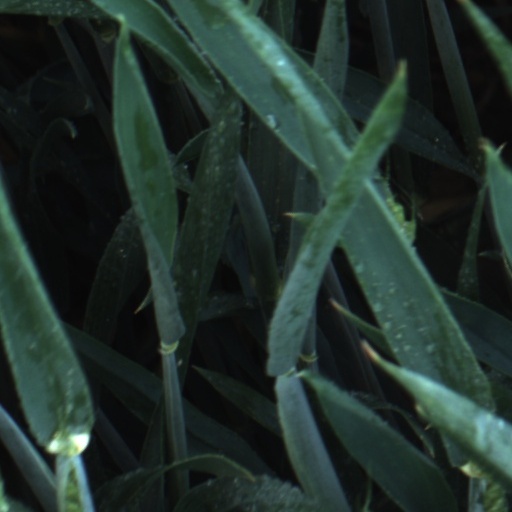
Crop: wheat